Lloyd Aéreo Boliviano

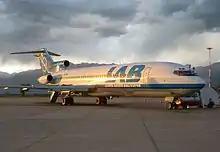

In May 1941, LAB was taken over by the government of Bolivia as the country's national airline and Panagra was granted a contract to administer it. In March 1960, Panagra held a 20% interest in LAB and the government of Bolivia was the major shareholder. At this time, Edmundo Gonzalez was the president of the airline and the fleet consisted of seven DC-3s, one DC-4 and six Boeing B-17s. With the Lockheed L-188 Electra joining the fleet in September 1968, LAB was in the position to offer non-stop international flights. A further improvement in comfort and travel times was achieved when Lloyd Aéreo acquired its first jet aircraft (of the Boeing 727 type) in 1970, allowing for the inauguration of flights to Central America and the United States.